Oksenøen

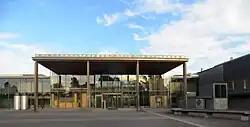

Oksenøen, also spelled Oxenøen and Oksenøyen, and sometimes referred to as Oksenøen Bruk, is an office complex on the peninsula of Fornebu in Bærum Municipality, Norway. Traditionally the site consisted of two farms, Store Oksenøen and Lille Oksenøen, which date back to the late Iron Age. The site became a market garden from 1919. This was rebuilt to create a office complex which opened in 1999. The complex was until 2013 the head office of Norske Skog.